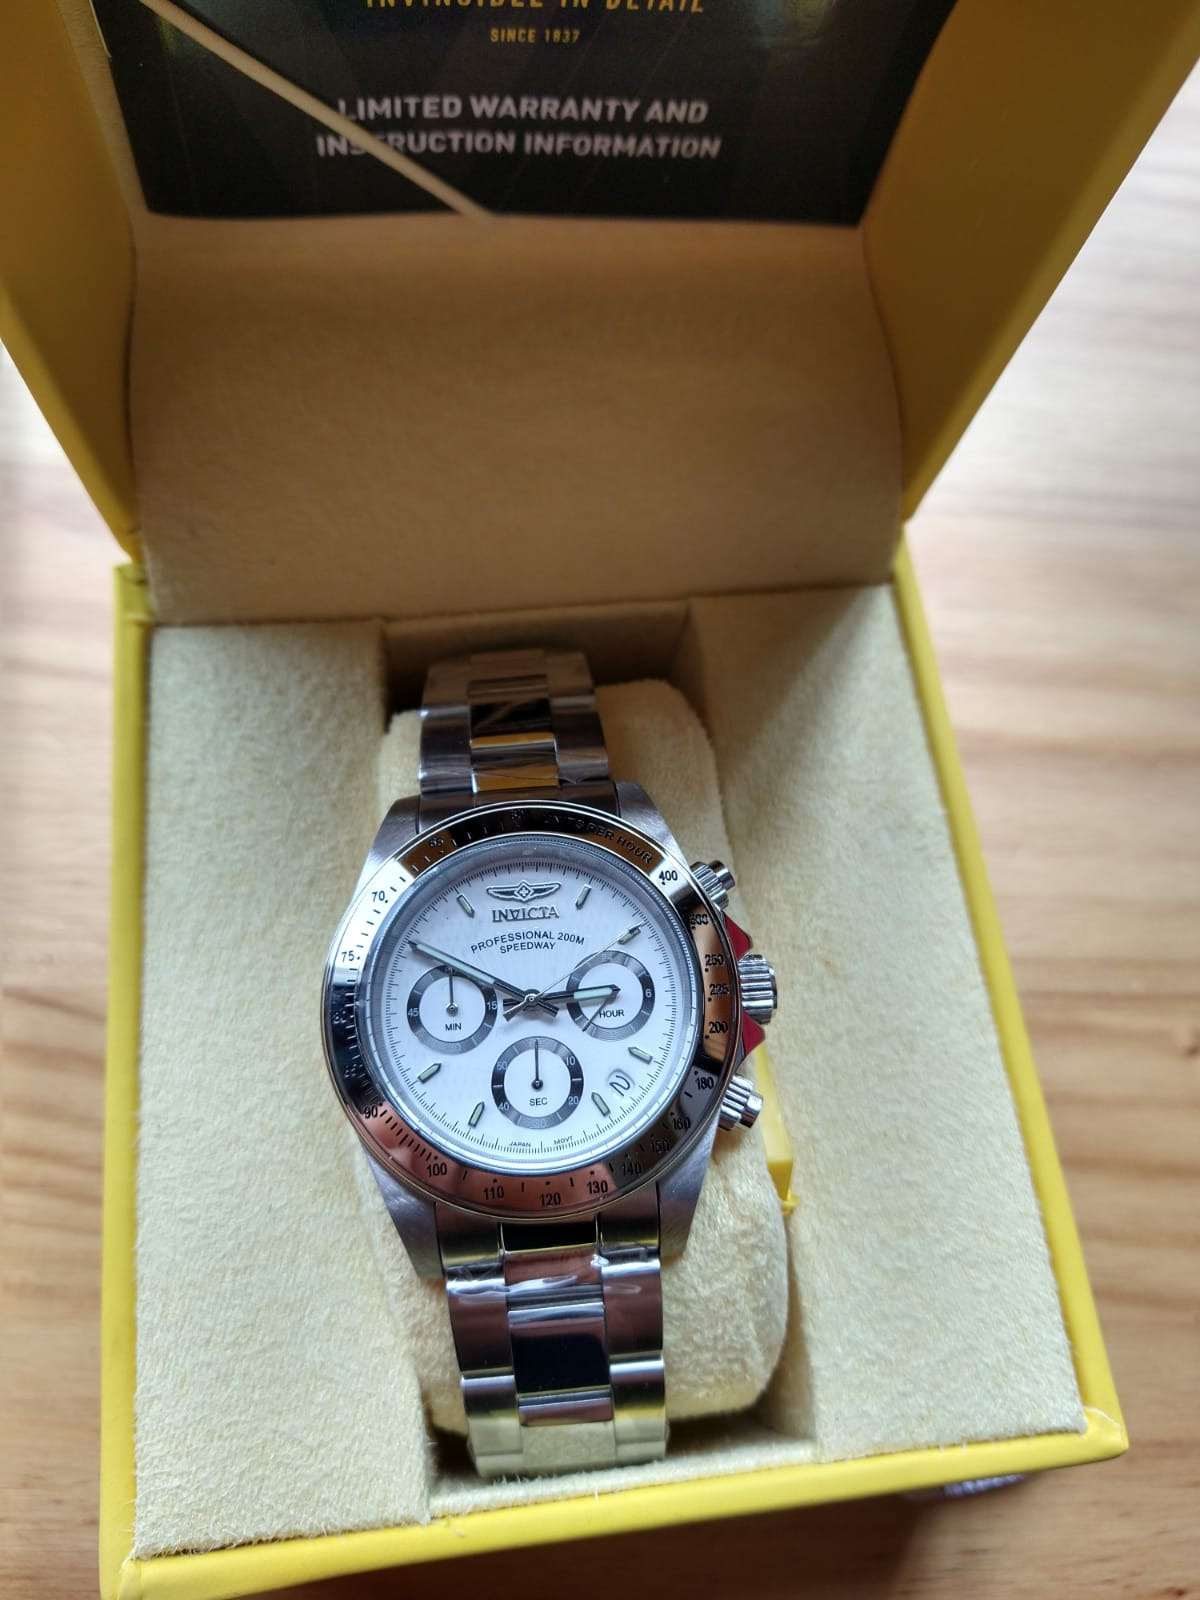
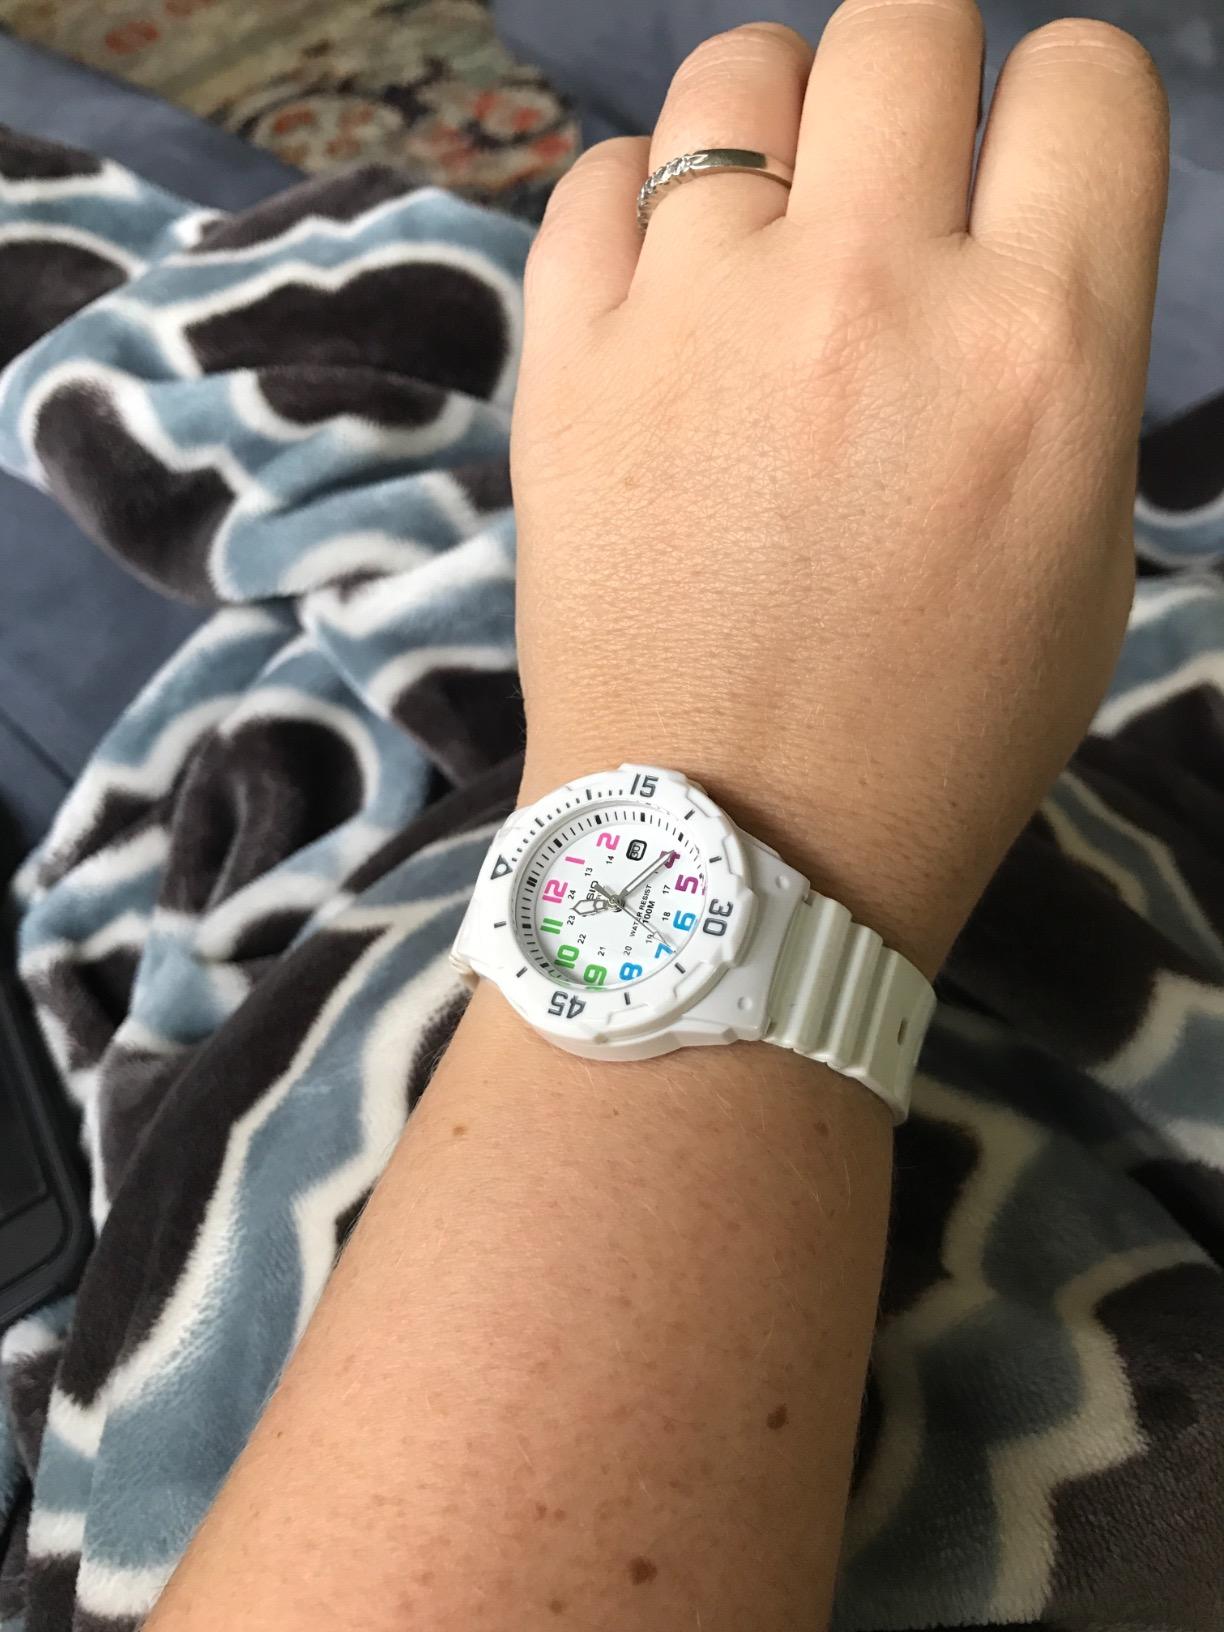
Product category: accessories_watch
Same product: no